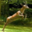
Label: deer